1976 Sabah Air GAF Nomad crash

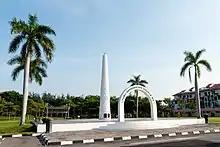
A monument erected at the site of the crash in Sembulan as a remembrance to all victims who perished in the tragedy.

A monument known as the Double Six Monument was later built at the crash site in order to commemorate the tragedy.